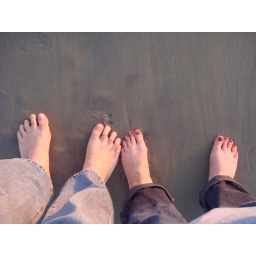
Our tootsies in the sand at the beach